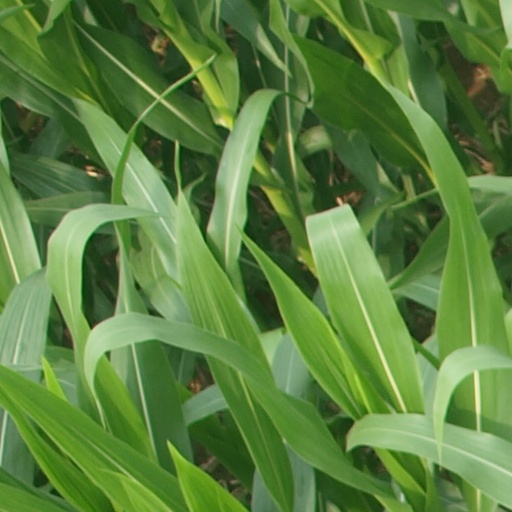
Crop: maize; corn